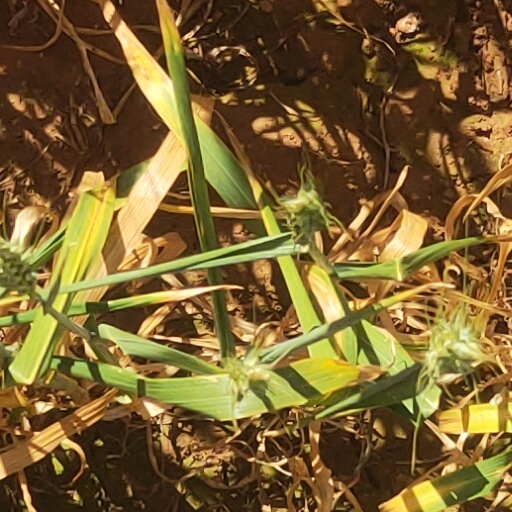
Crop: wheat